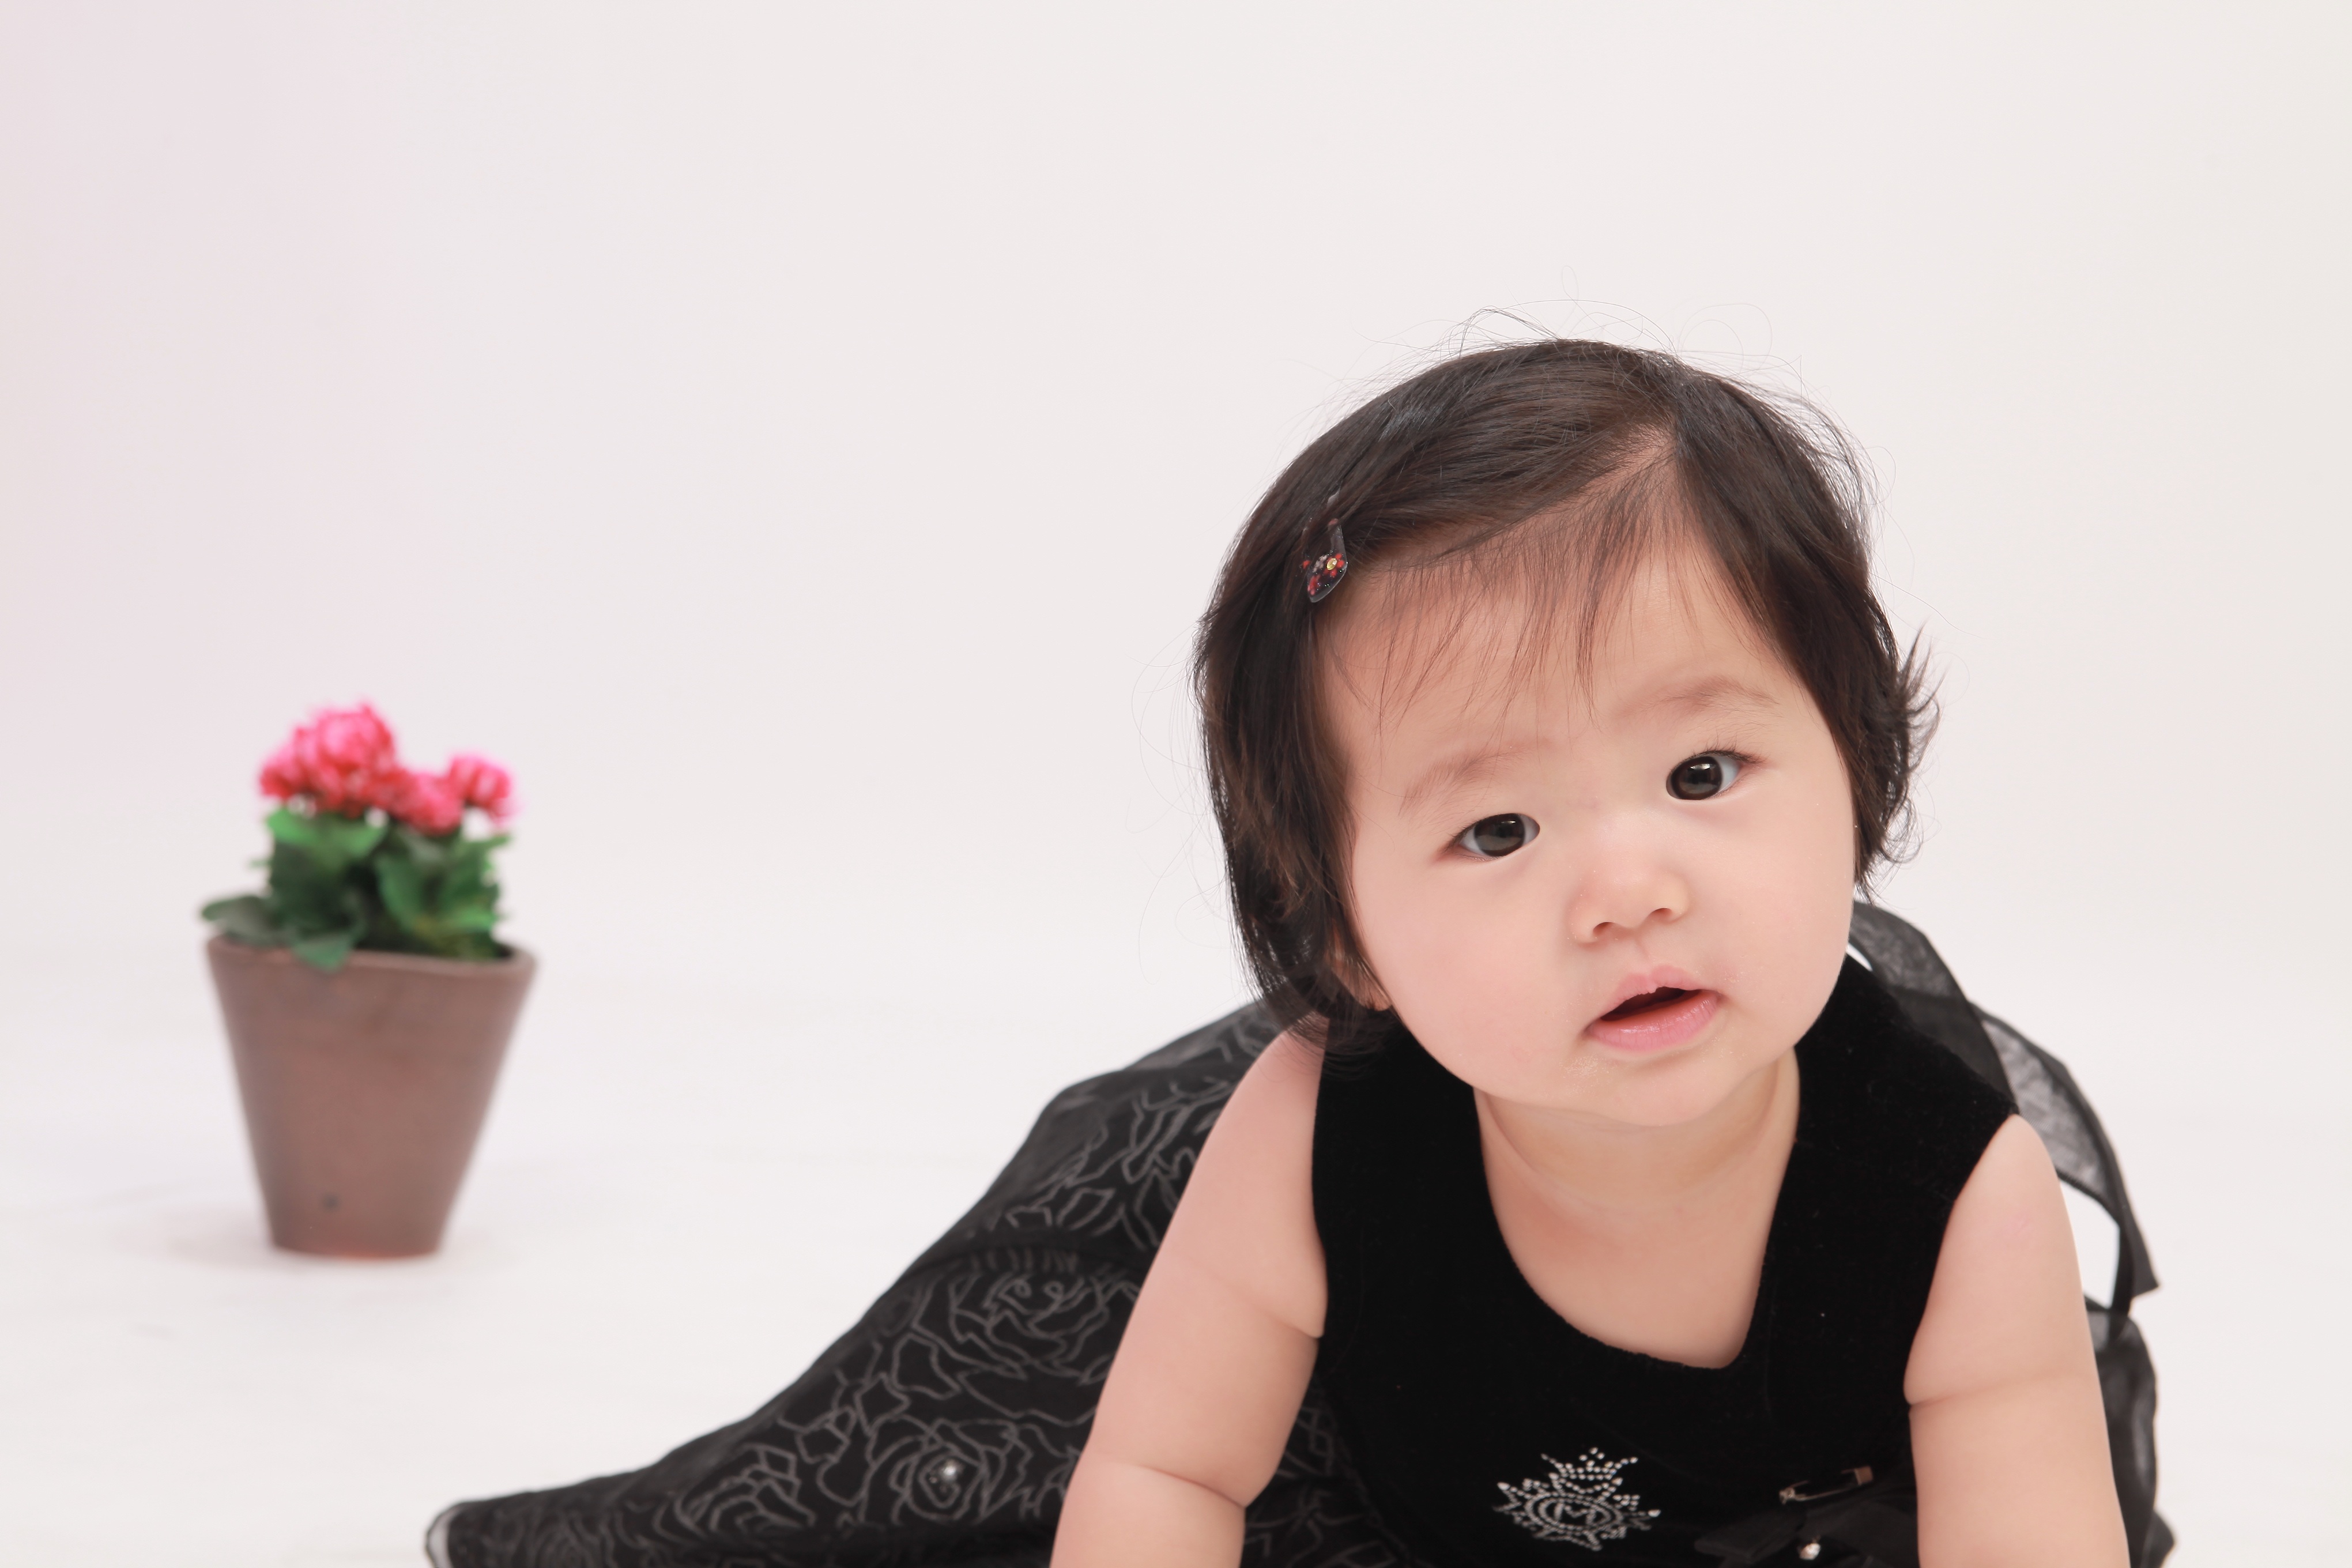
hand, person, girl, photography, portrait, model, child, pink, facial expression, children, infant, toddler, head, little, skin, beauty, portraits, photo shoot, portrait photography, human positions